John Shurna

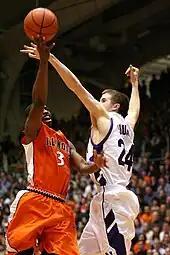

He played forward for the 2009–10 Northwestern Wildcats and led the team in scoring and rebounding. Following the 2009–10 All-Big Ten Conference regular season, he was named a second-team All-conference selection by both the coaches and the media. He was twice named Big Ten men's basketball player of the week during the season. He was recognized as an All-District second-team selection by the National Association of Basketball Coaches making him eligible for the State Farm Division I All‐America teams. He finished his sophomore season among the Big Ten leaders in many statistical categories: 3rd in scoring, 7th in rebounding, 10th in free throw percentage, 8th in blocked shots, and 6th in minutes played. He was recognized by "Sporting News" as the Most Improved Player after raising his scoring average from 7.3 points as a freshman to 18.5 as a sophomore, while improving his rebounding average from 2.6 to 6.4. During the season, he established new Northwestern Wildcats basketball single-season records in both total points (619), surpassing Evan Eschmeyer, and field goals made (217), surpassing Dale Kelly. In so doing, he helped Northwestern establish a new school record for single-season wins with 20.